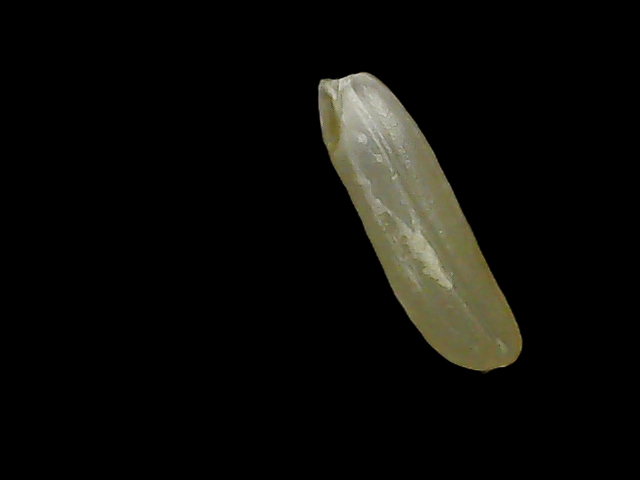
Rice variety: Binadhan19